Sunflower (The Beach Boys album)

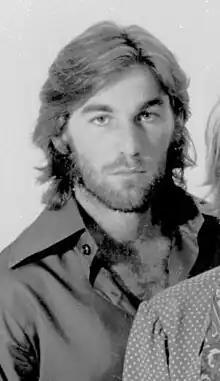

"Slip On Through" was written and sung by Dennis. Brian recalled, "It was a really dynamic song. Dennis, I was very proud of, because he really rocked and rolled on that one. Dennis did really interesting energetic things on that."